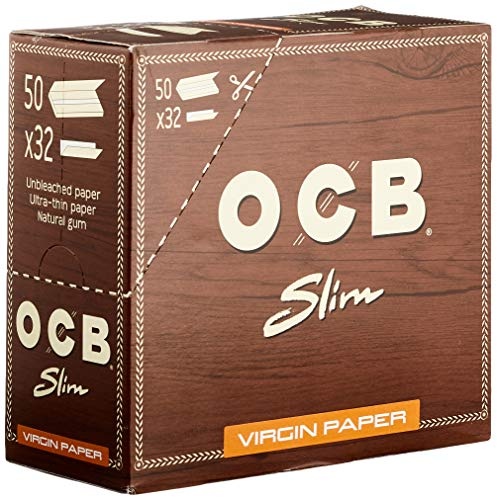
OCB Unbleached Slim Virgin Paper, langes Papier, Braun, 12,5 cm 11,5 cm breit x 5,5 cm hoch
Brand: OCB
Category: Food, Beverages & Tobacco > Tobacco Products > Rolling Papers